Baleares-class frigate

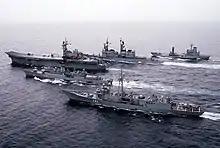
Battle group formed by the aircraft carrier (centre), (top), (second from bottom), (bottom) and (second from top) in 1992

The frigates were initially armed with one /54-calibre Mk 42 naval gun, the Standard SM1-MR SAM system with a Mark 22 launcher and 16 missiles and the Mark 112 octuple RUR-5 ASROC anti-submarine warfare system using Mark 46 torpedoes with eight reloads. The frigates also had four torpedo tubes fitted internally into the port and starboard of the aft superstructure and inclined at 45° for Mark 44 torpedoes and two torpedo tubes fitted internally at the stern for Mark 37 torpedoes. The ships stored 41 torpedoes total. The "Baleares" class underwent a two stage mid-life modernisation between 1985 and 1991 which involved the addition of four Harpoon surface-to-surface missiles in the first stage and two Meroka CIWS gun systems in the second stage. They also had their stern torpedo tubes removed to accommodate the variable depth sonar installation.